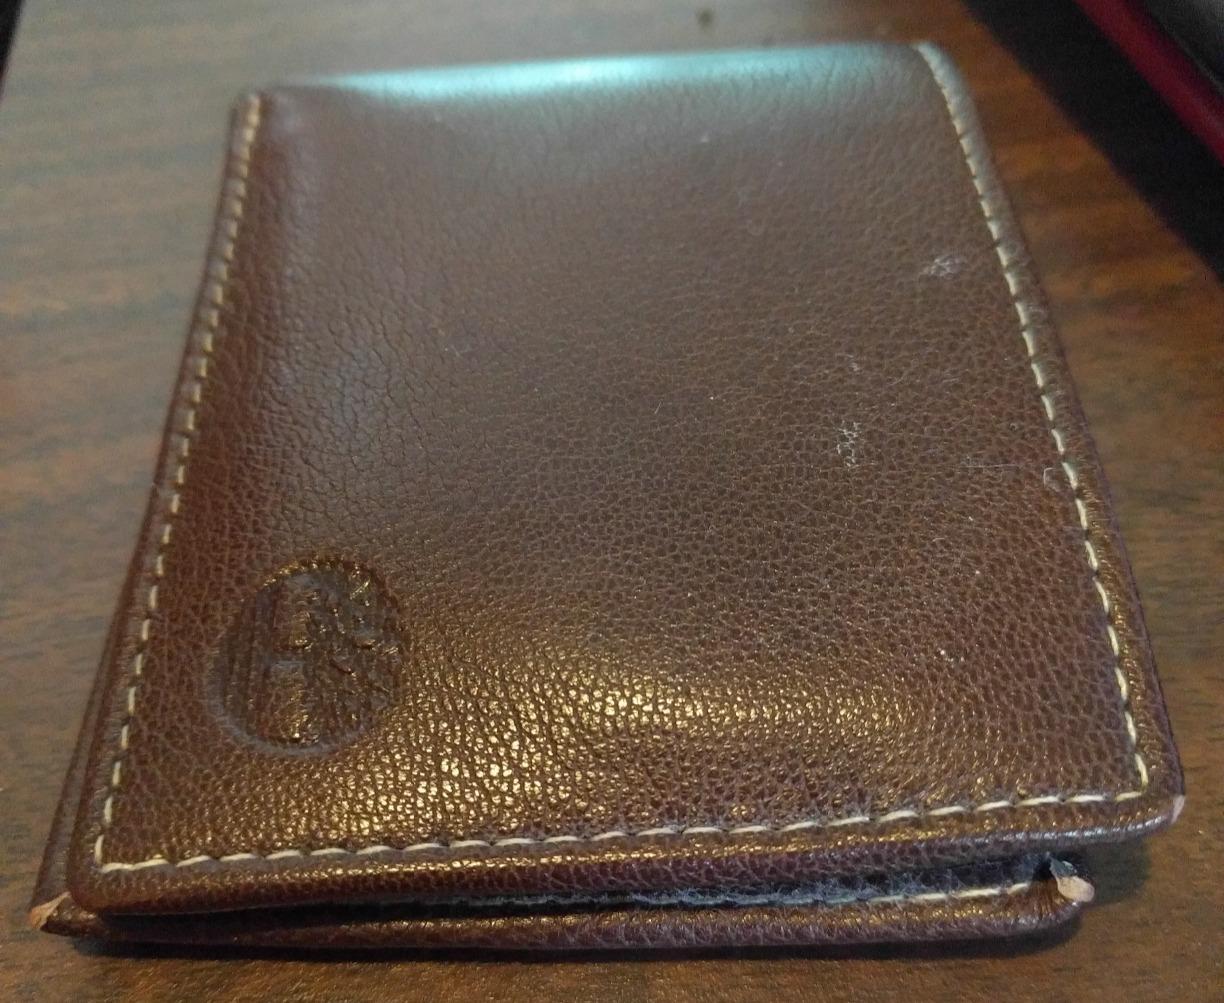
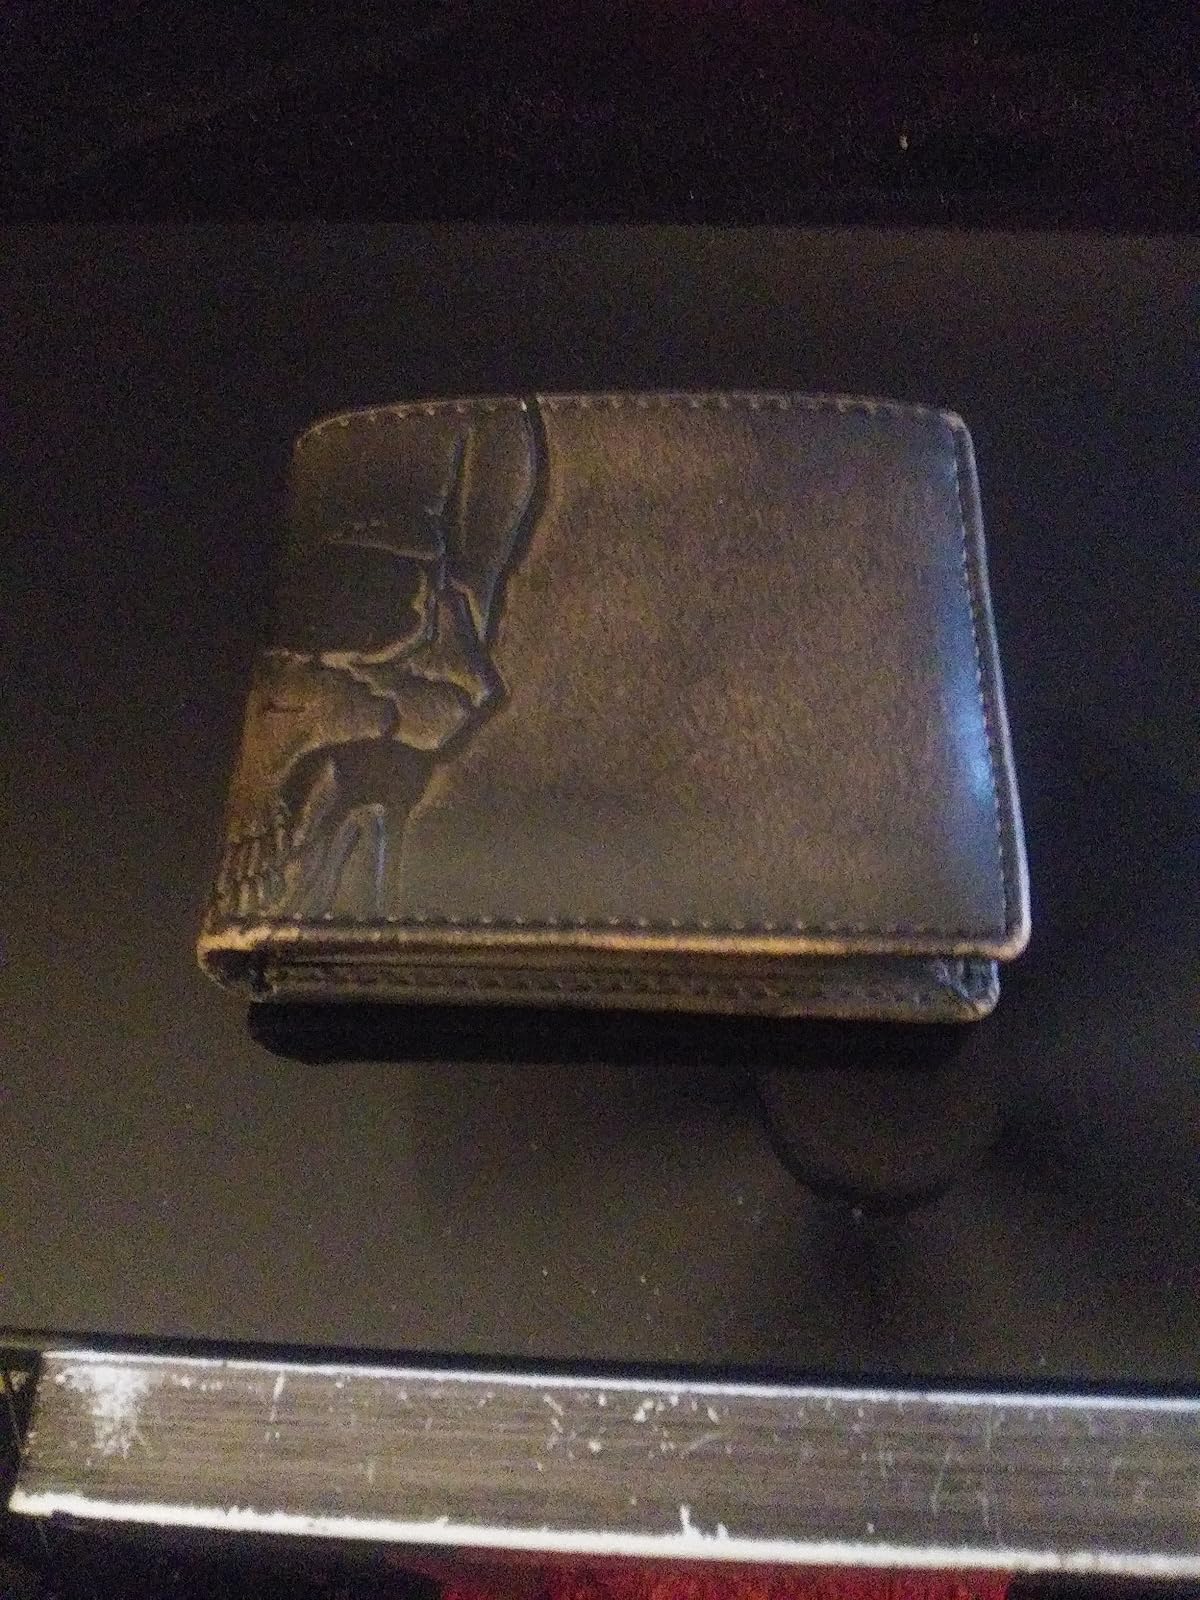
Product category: accessories_wallet
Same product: no